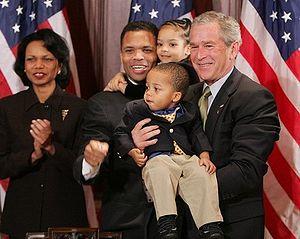
Jesse Louis Jackson, Jr., né le 11 mars 1965 à Greenville, est un homme politique américain, membre du Parti démocrate. Fils du militant Afro-Américain Jesse Jackson, il est élu en 1995 représentant du deuxième district de l'Illinois à la Chambre des représentants des États-Unis, avant de démissionner le 21 novembre 2012 à la suite d'un scandale.